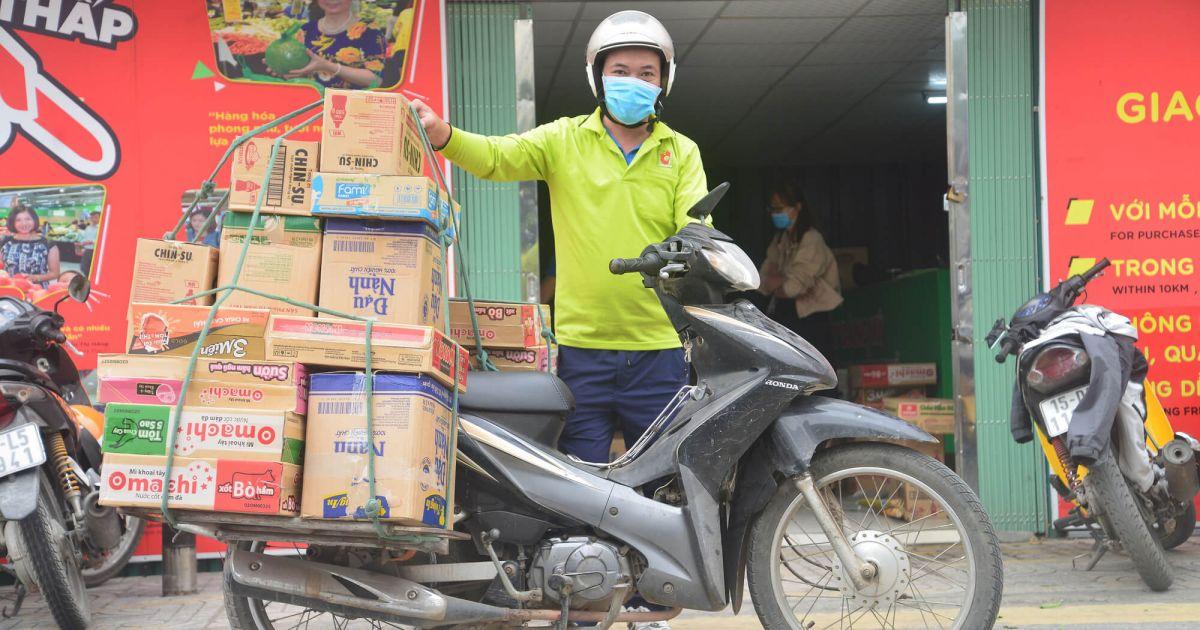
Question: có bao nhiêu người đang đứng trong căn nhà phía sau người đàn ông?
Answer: có một người đang đứng trong nhà